Peter Fleming (writer)

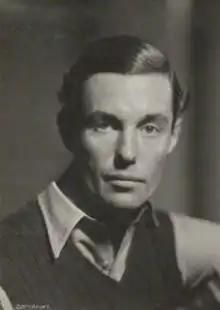

Robert Peter Fleming (31 May 1907 – 18 August 1971) was a British adventurer, journalist, soldier and travel writer. He was the elder brother of Ian Fleming, creator of James Bond, and attained the British military rank of Lieutenant Colonel.